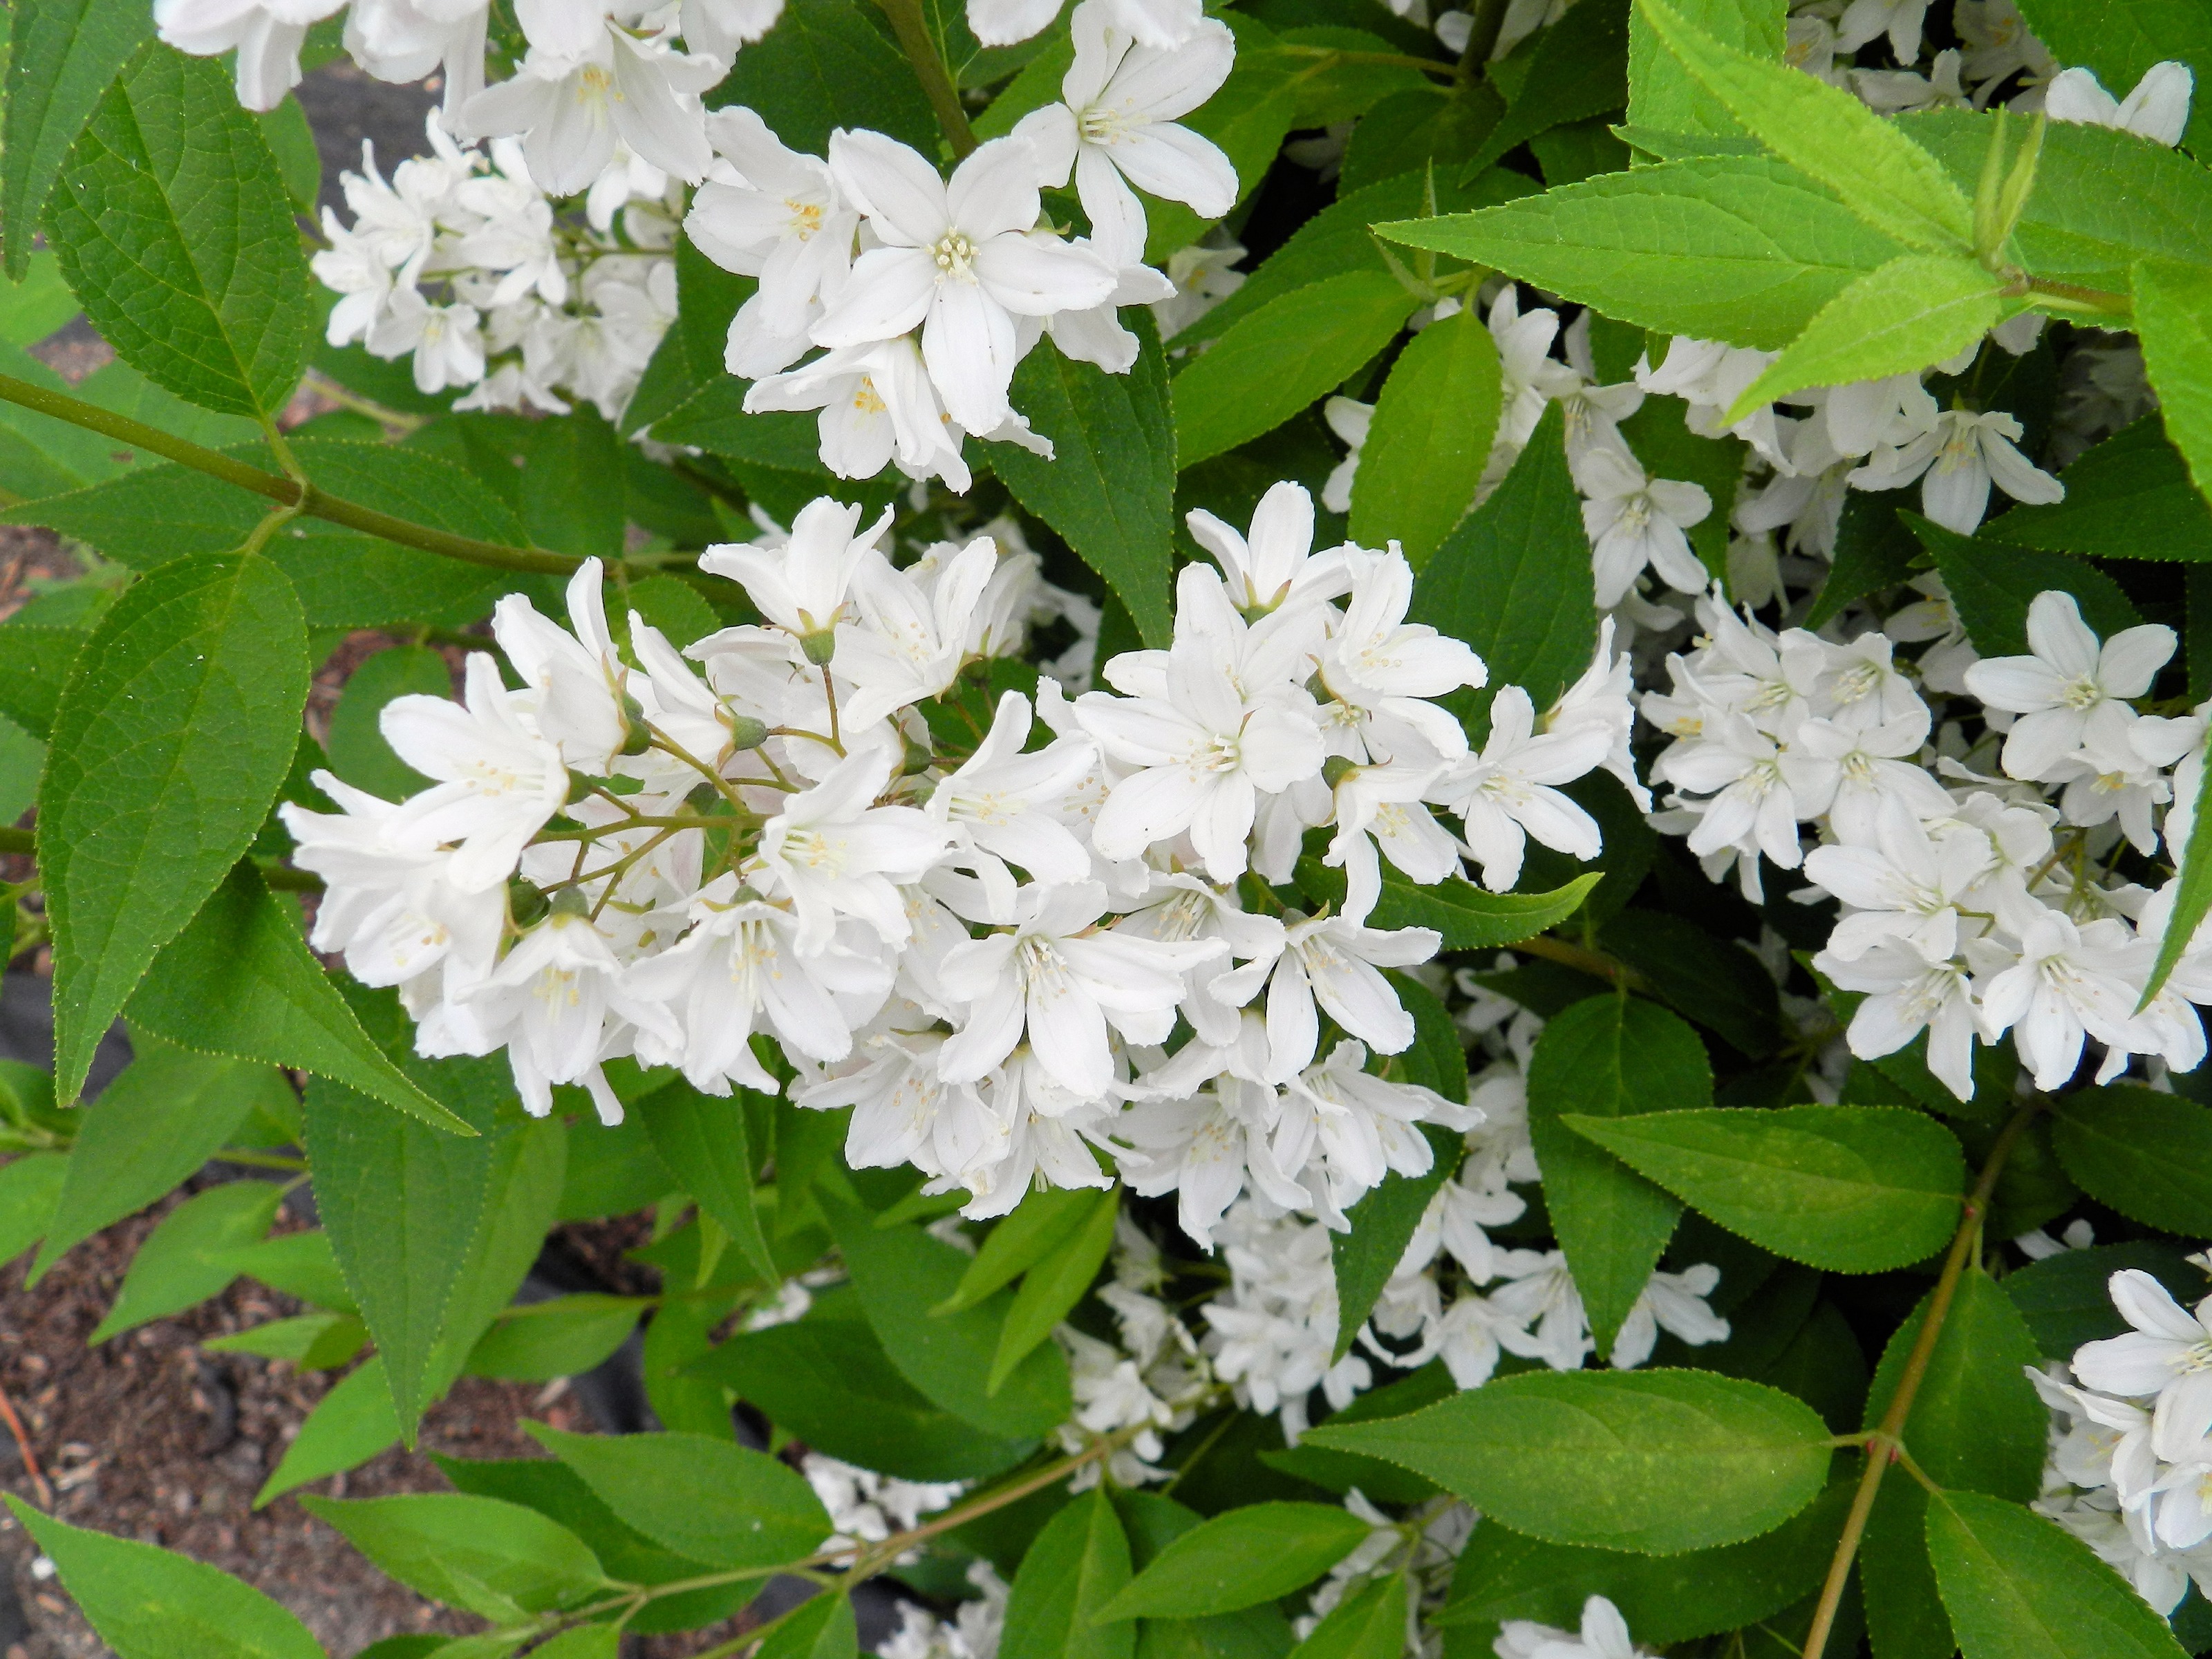
tree, branch, blossom, plant, white, flower, bloom, bush, produce, evergreen, botany, flora, shrub, viburnum, lilac, jasmine, flowering plant, woody plant, land plant